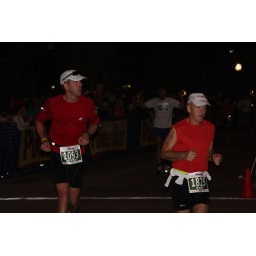
Dan in the back ground white shirt end of the day finish of ford Ironman madison